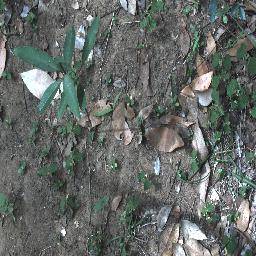
Label: rubber_vine